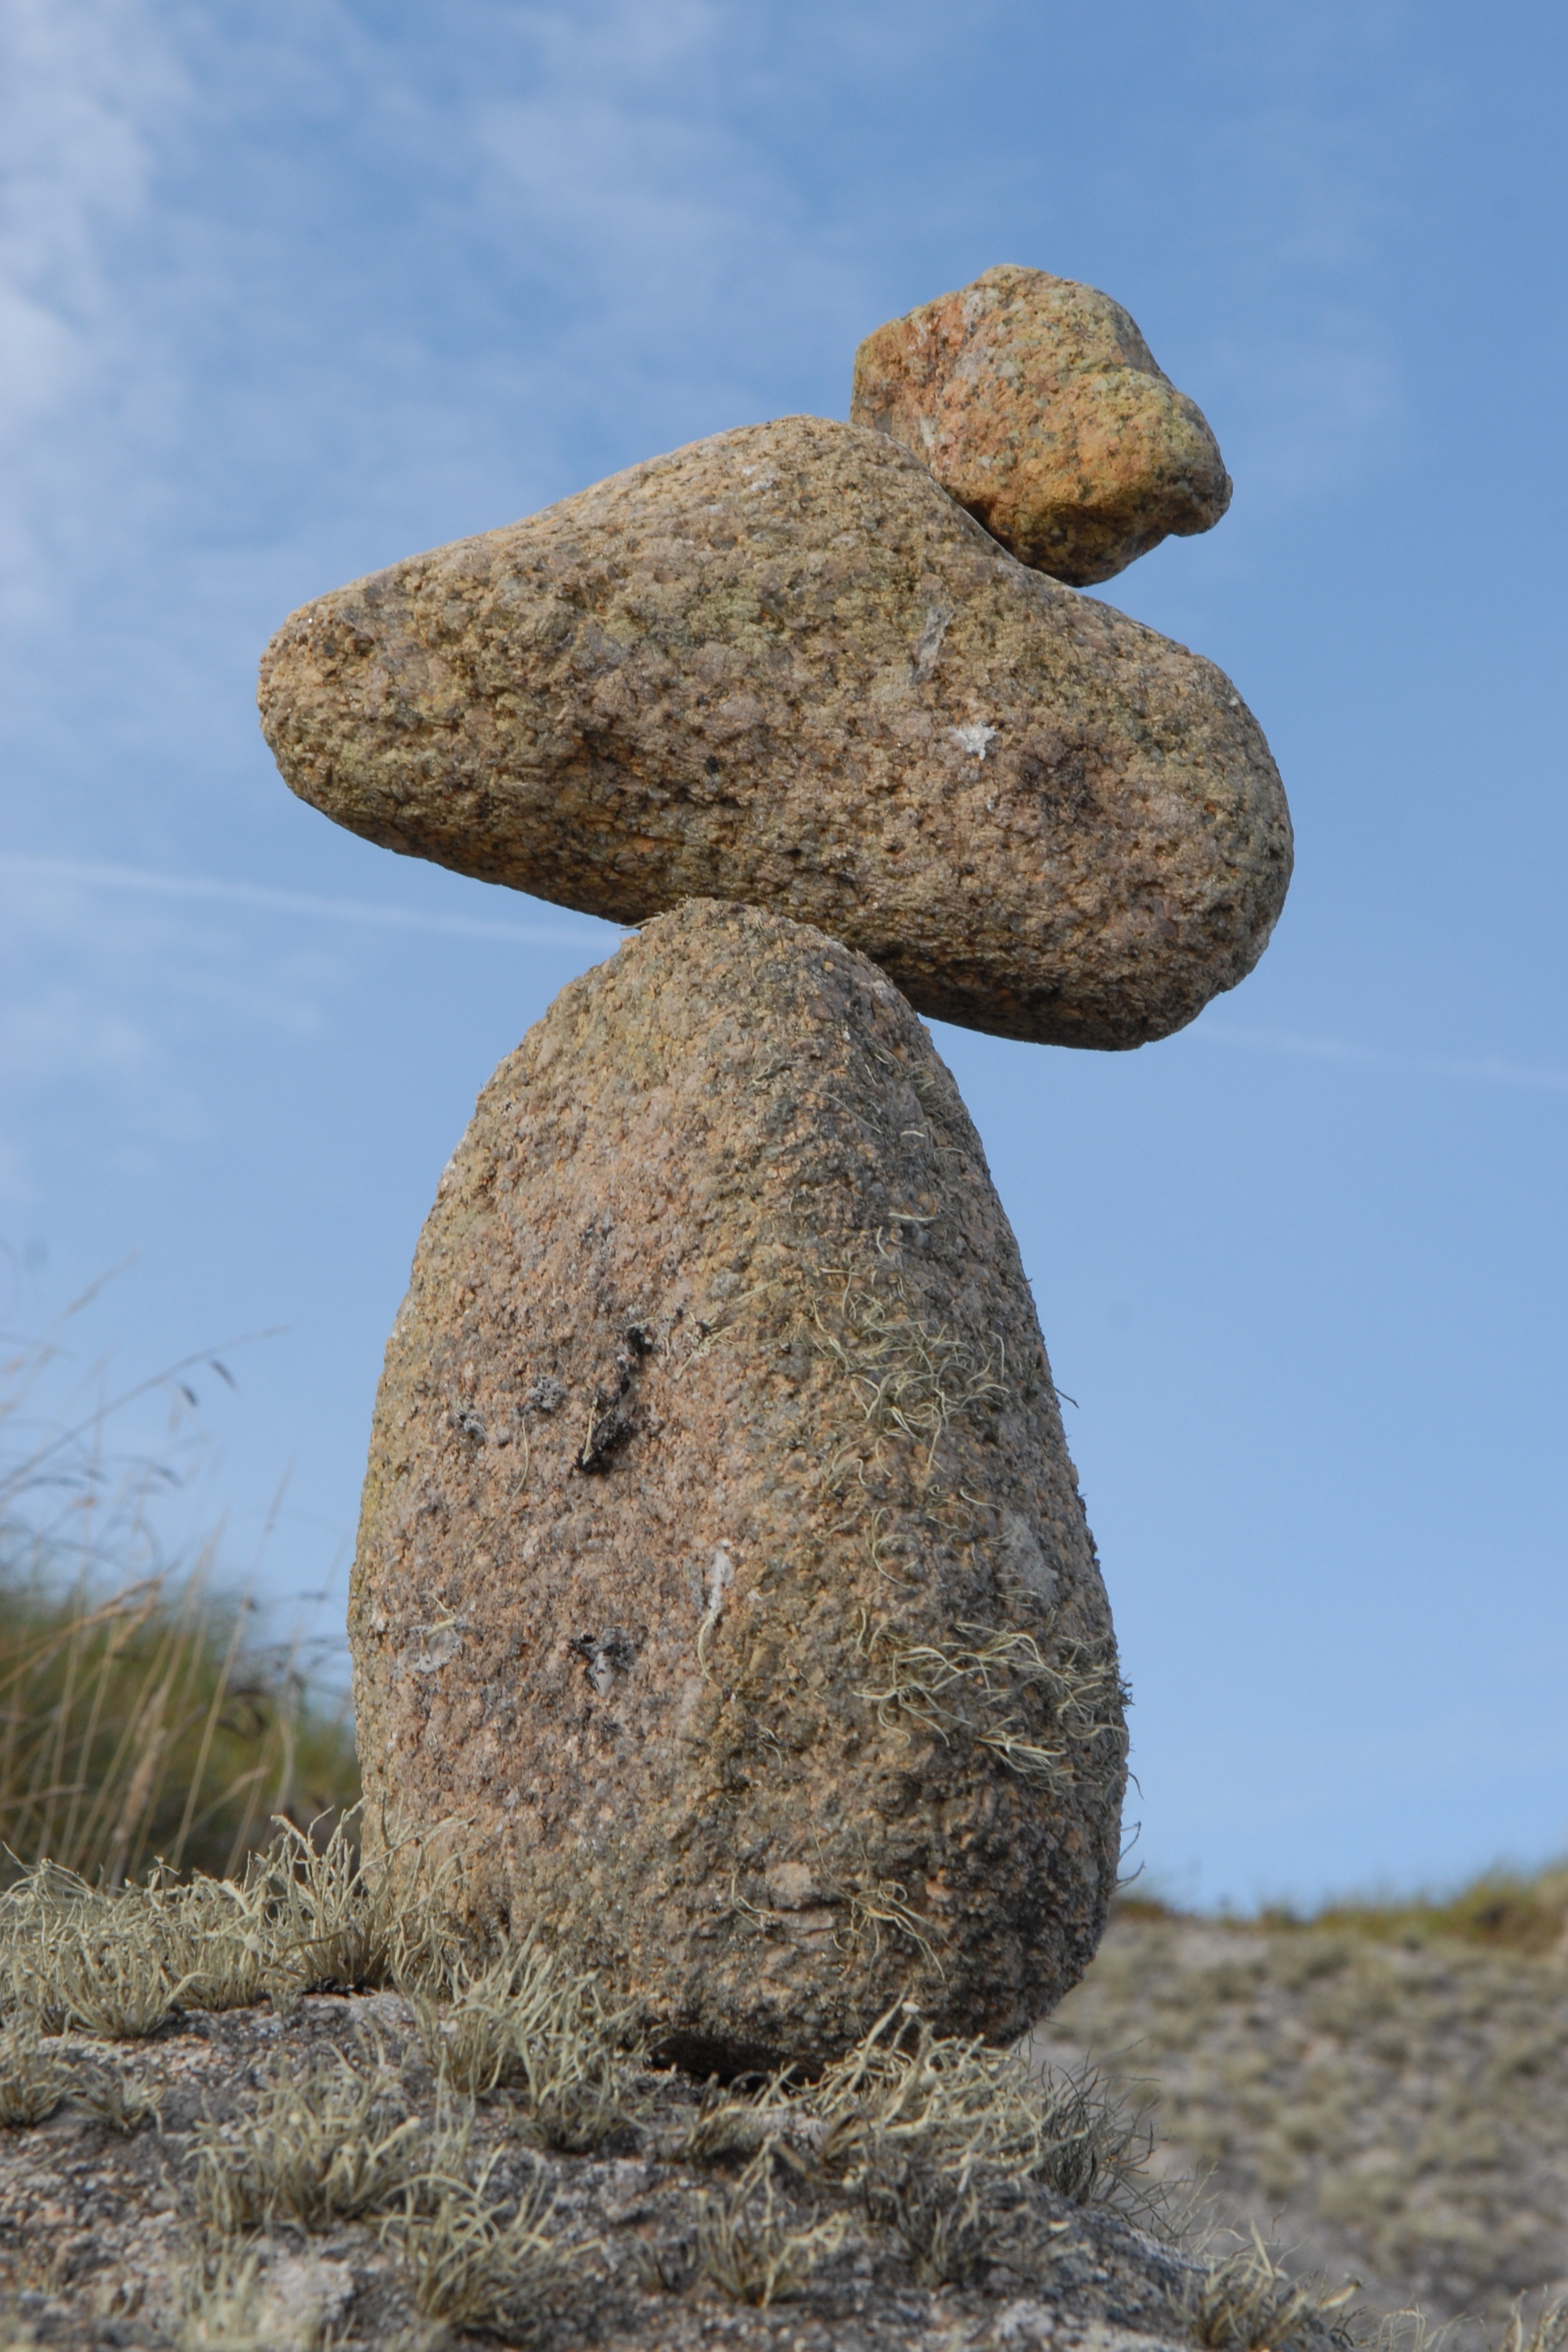
sand, rock, stone, monument, statue, balance, material, sculpture, art, boulder, monolith, stability, megalith, steinmann